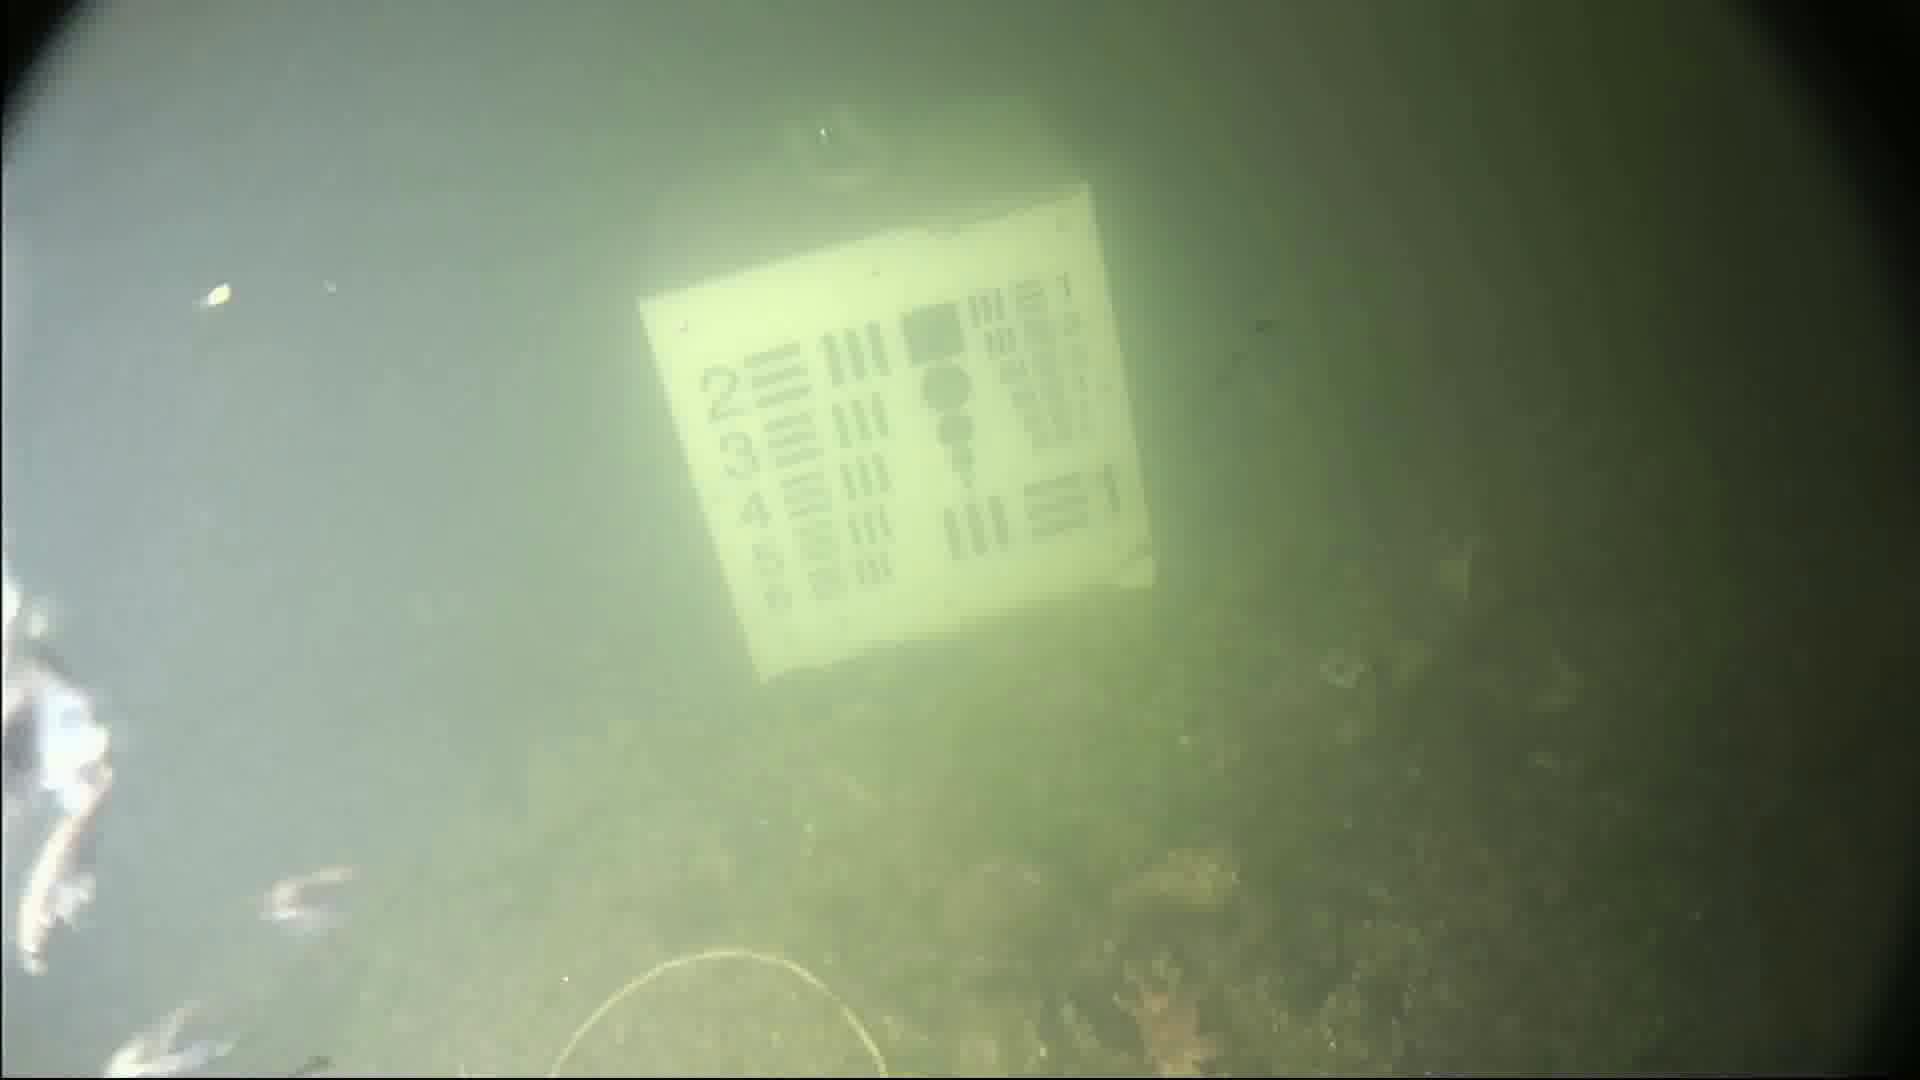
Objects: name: small_fish
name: starfish